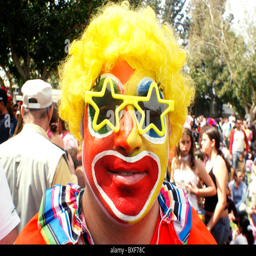
people are celebrating the festival by dressing up in costumes and attending street